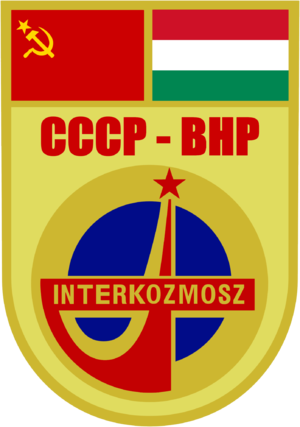
Les nombres entre parenthèses indiquent le nombre de vol spatiaux effectués par chaque individu jusqu'à cette mission incluse.
Phạm Tuân est le premier cosmonaute vietnamien et le premier asiatique non soviétique à être allé dans l'espace.
Viktor Vassilievitch Gorbatko est un cosmonaute soviétique, né le 3 décembre 1934 et mort le 17 mai 2017.